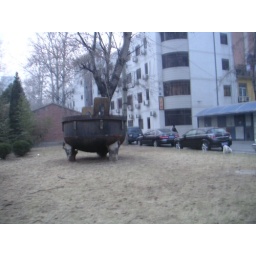
Big pot in the middle of the street